Kim Sa-rang (badminton)

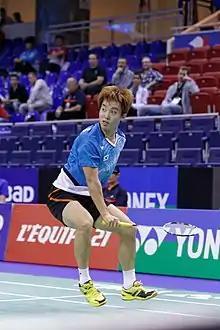
Kim Sa-rang at the 2013 French Super Series.

Kim Sa-rang (born 22 August 1989) is a South Korean badminton player. He competed at the Rio 2016 Summer Olympics.